Cookeina

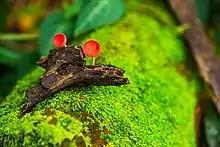
"C. sulcipes"

Apothecia funnel-shaped, stipitate, rarely sessile, margin covered with fine, inconspicuous hairs; hairs fasciculate, less than 3 mm long; asci 300–400 × 17–20 μm; ascospores ellipsoid, biguttulate, surface with fine longitudinal ridges, 25–29 × 13–15 μm.
This species has more pronounced variations in color, and is thought to represent a species complex.